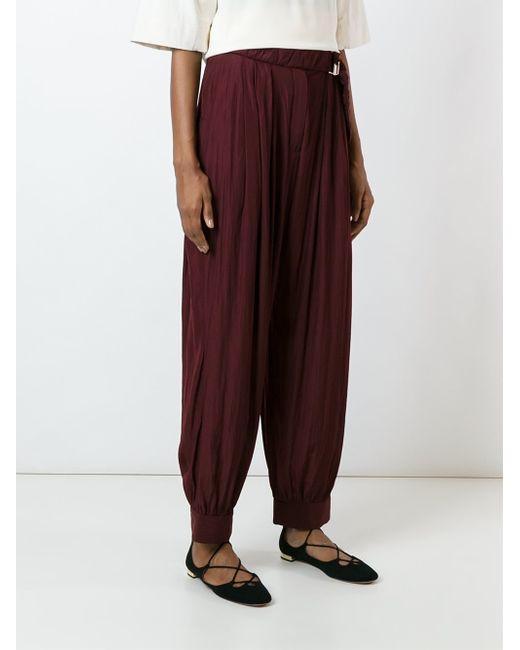
Elegantes korinthisches Tuch für den gelegentlichen Gebrauch